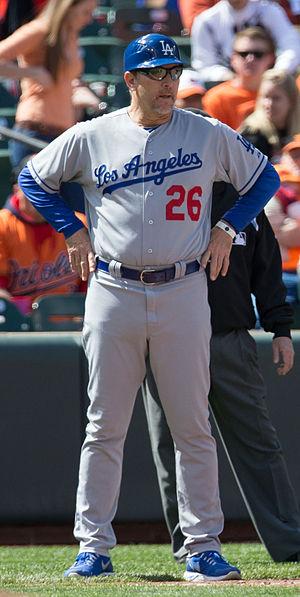
Timothy Charles Wallach est un ancien joueur de troisième but au baseball, ayant évolué dans les Ligues majeures durant 17 saisons, la majorité avec les Expos de Montréal.